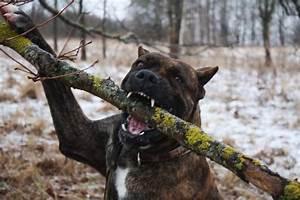
dog